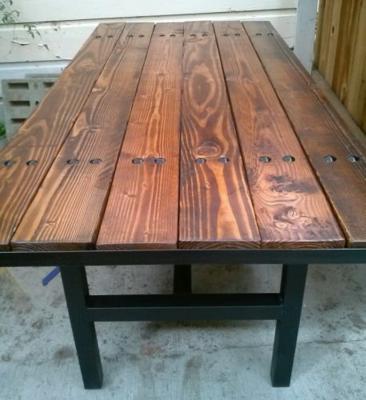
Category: table